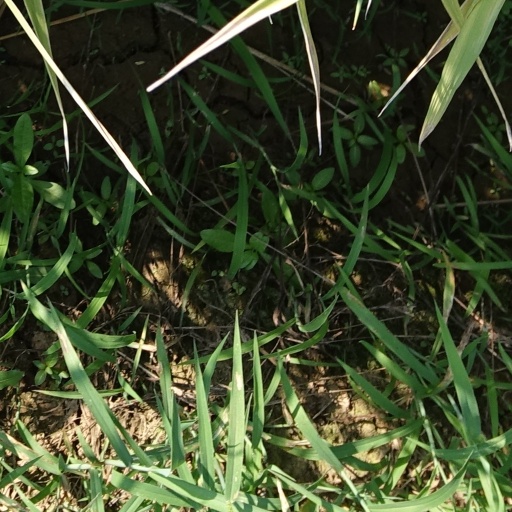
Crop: rice